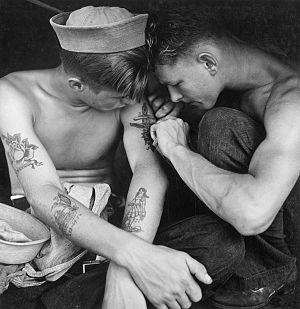
Une modification corporelle est une transformation, localisée ou étendue, réversible ou non, du corps d'un individu, au moyen d'une pratique et dans un but ayant un caractère culturel. Si des phénomènes naturels tels que la croissance, la grossesse, la vieillesse, ou certaines maladies, ou encore des traitements médicaux ou chirurgicaux entrainent des modifications du corps, l'expression est utilisée en anthropologie pour désigner plus spécifiquement les modifications corporelles artificielles, contrôlées et délibérées, excluant les mutilations punitives et les auto-mutilations relevant de troubles psychiatriques.